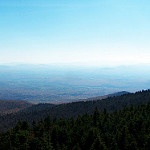
Label: mountain